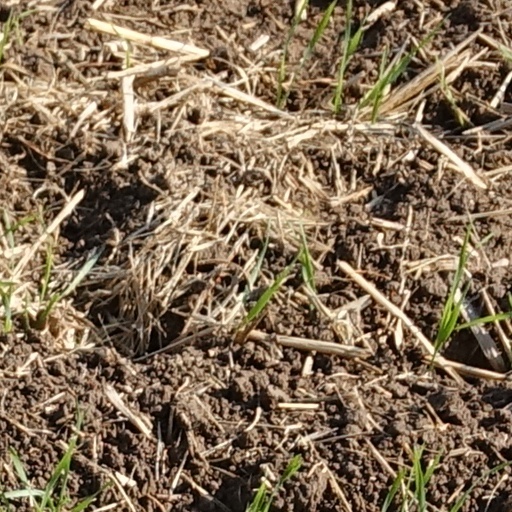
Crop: wheat